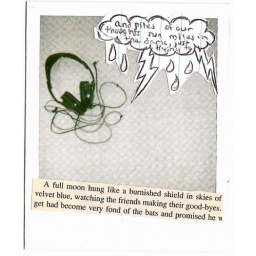
polaroid collage. lyrics in the cloud are from Gregory &amp;amp; the Hawk's Season Poem, book cut-out is from a Redwall book.